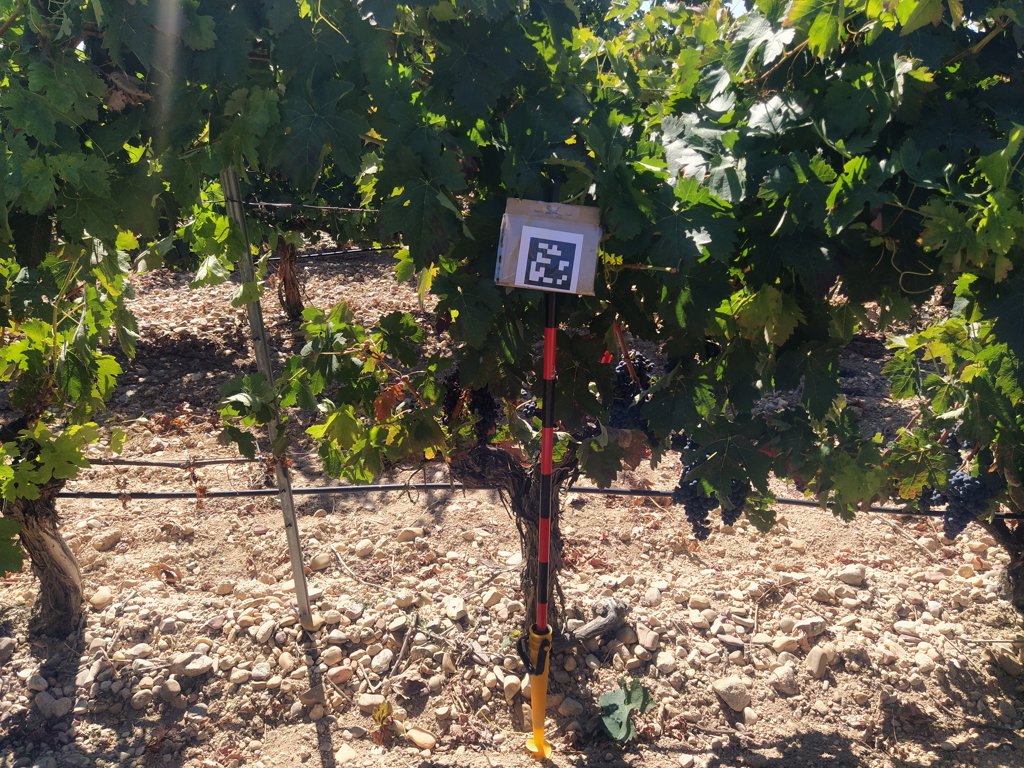
Berries visible: 207
Grape clusters: 5